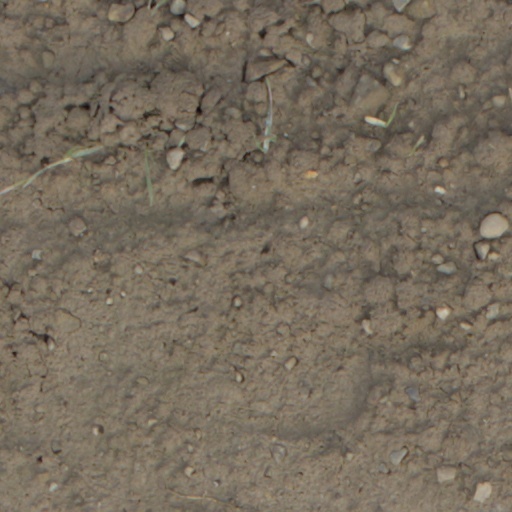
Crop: wheat